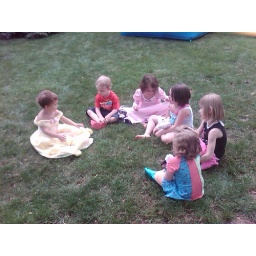
Our big girl turned 5 with a party at our house in Naperville 07/19/2009